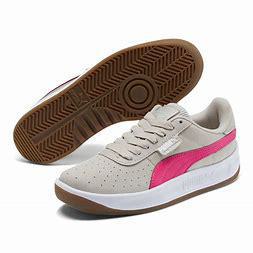
Brand: Puma
Model: Cali